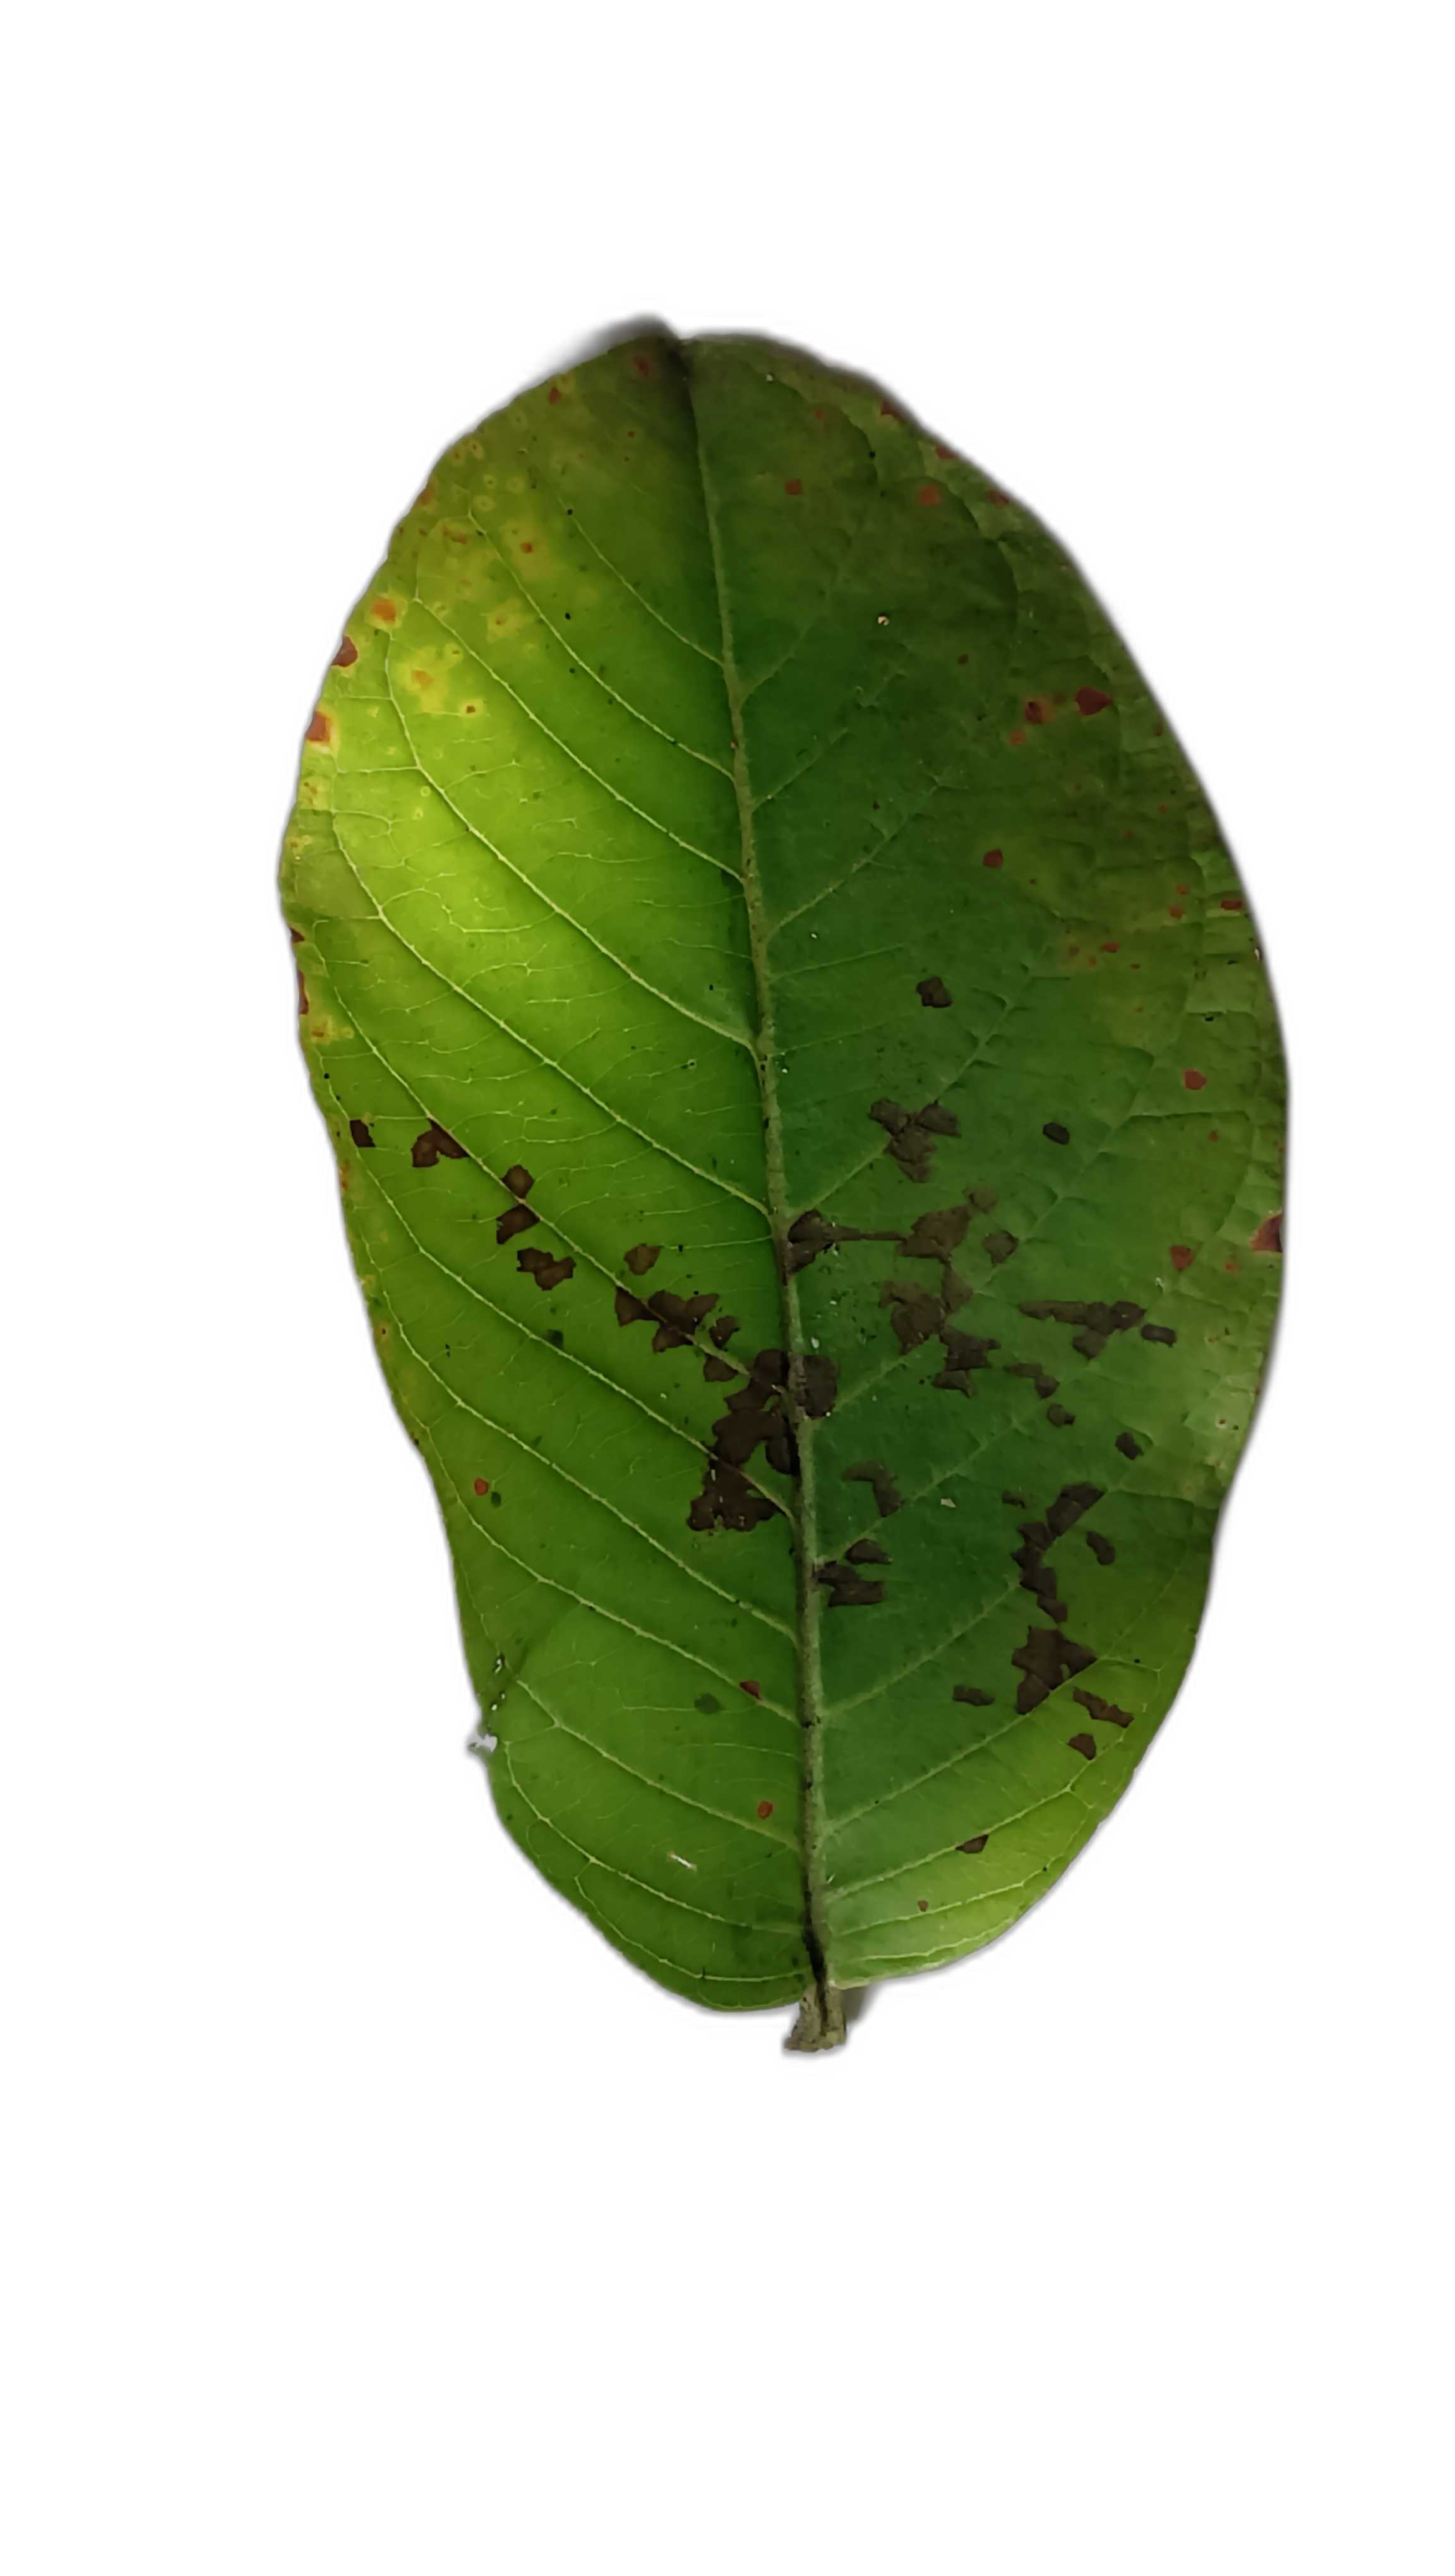
Plant part: leaf
Disease: Dot